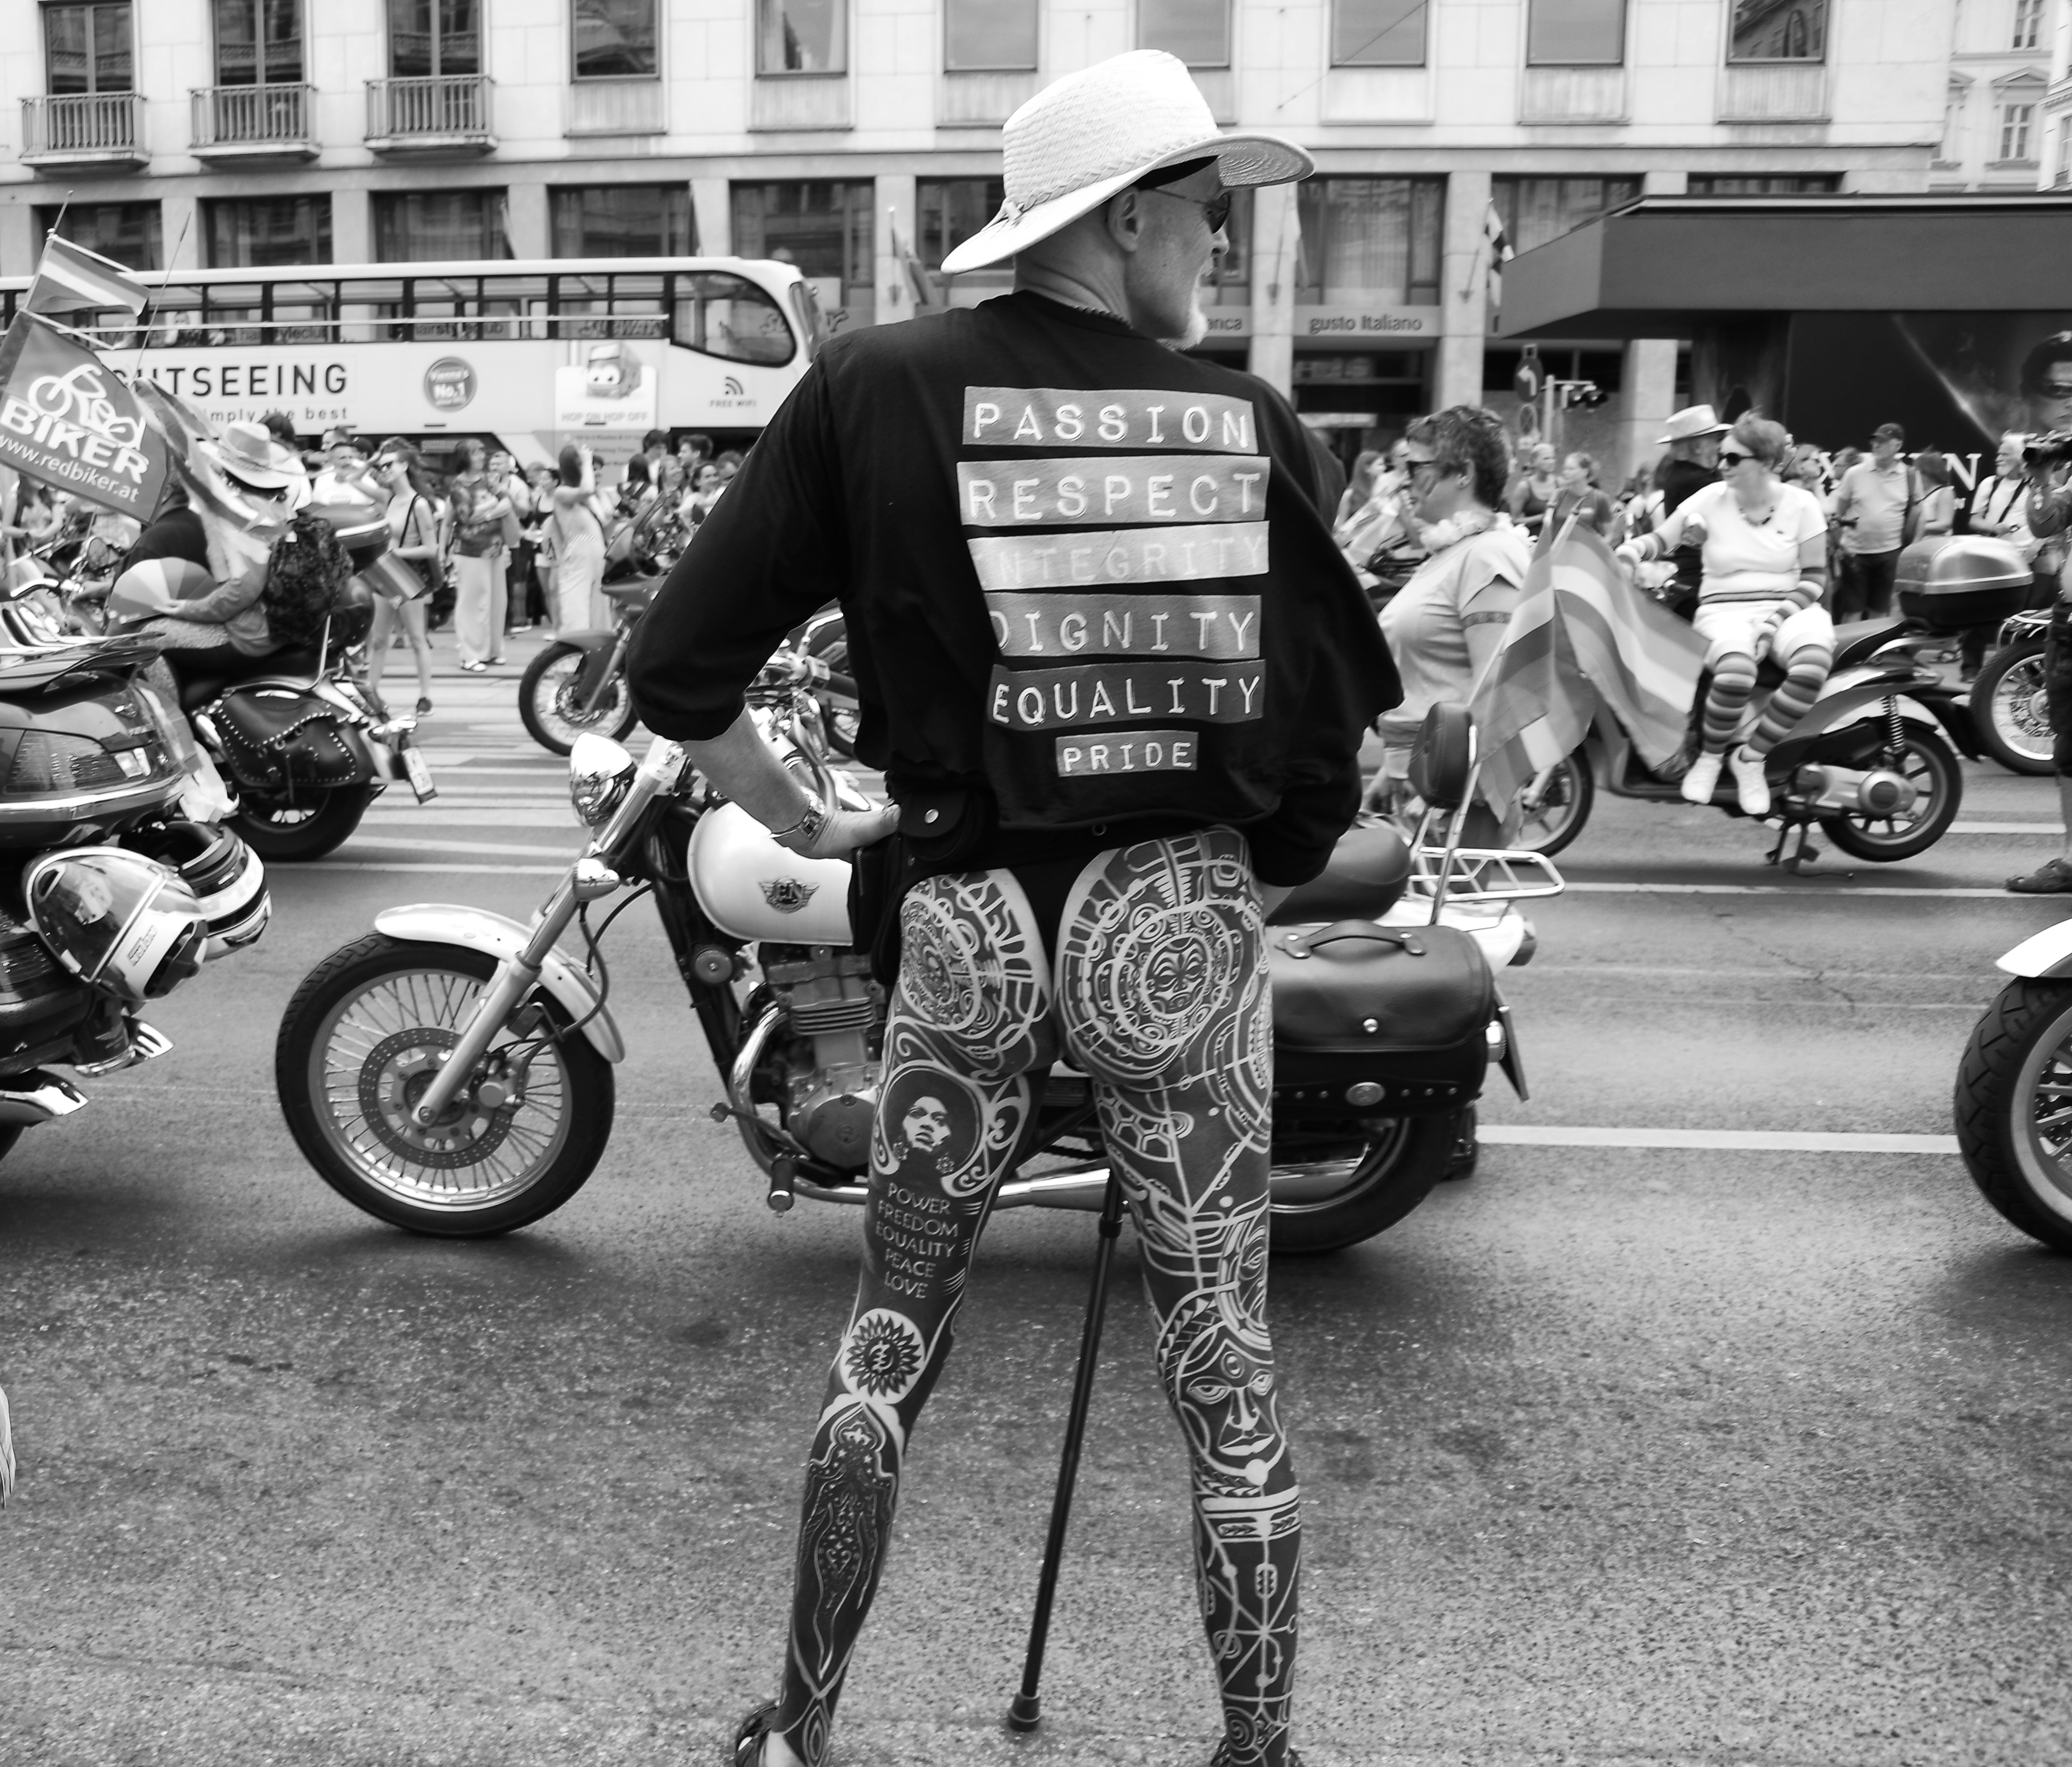
black, maori, tattoo, art, arts, tradition, traditional, wildstyle, bodypainting, painting, ritual, ink, needle, pain, blood, spiritual, symbol, buddha, africa, adinkra, sun, mandala, angela davis, power, freedom, equality, peace, love, dignity, respect, passion, integrity, pride, lgbt, lgbtq, gay, queer, rainbow pride, rainbow parade, pride parade, motorcycle, harley davidson, motorcycle gang, rocker gang, parade, carnival, yemaya, santeria, voodoo, spirituality, energy, chi, dancer, legs, man, sexy, erotic, converse, shoes, back, body, culture, painter, body painting, underwear, string, riostring, ass, buttocks, bum, human leg, leg, leggings, clothing, thigh, footwear, street fashion, snapshot, fashion, stocking, calf, human body, fashion accessory, shoe, knee, pantyhose, trousers, textile, sportswear, t shirt, spandex, street, style, hipster, suit, hat, glasses, sunglasses, beard, tire, wheel, motor vehicle, land vehicle, automotive tire, automotive wheel system, fender, auto part, automotive lighting, motorcycling, sun hat, fedora, boot, headlamp, vehicle brake, motorcycle helmet, leather, motorcycle accessories, cowboy hat, spoke, tread, automotive exhaust, rocker, exhaust system, motorcycle boot, fuel tank, traffic